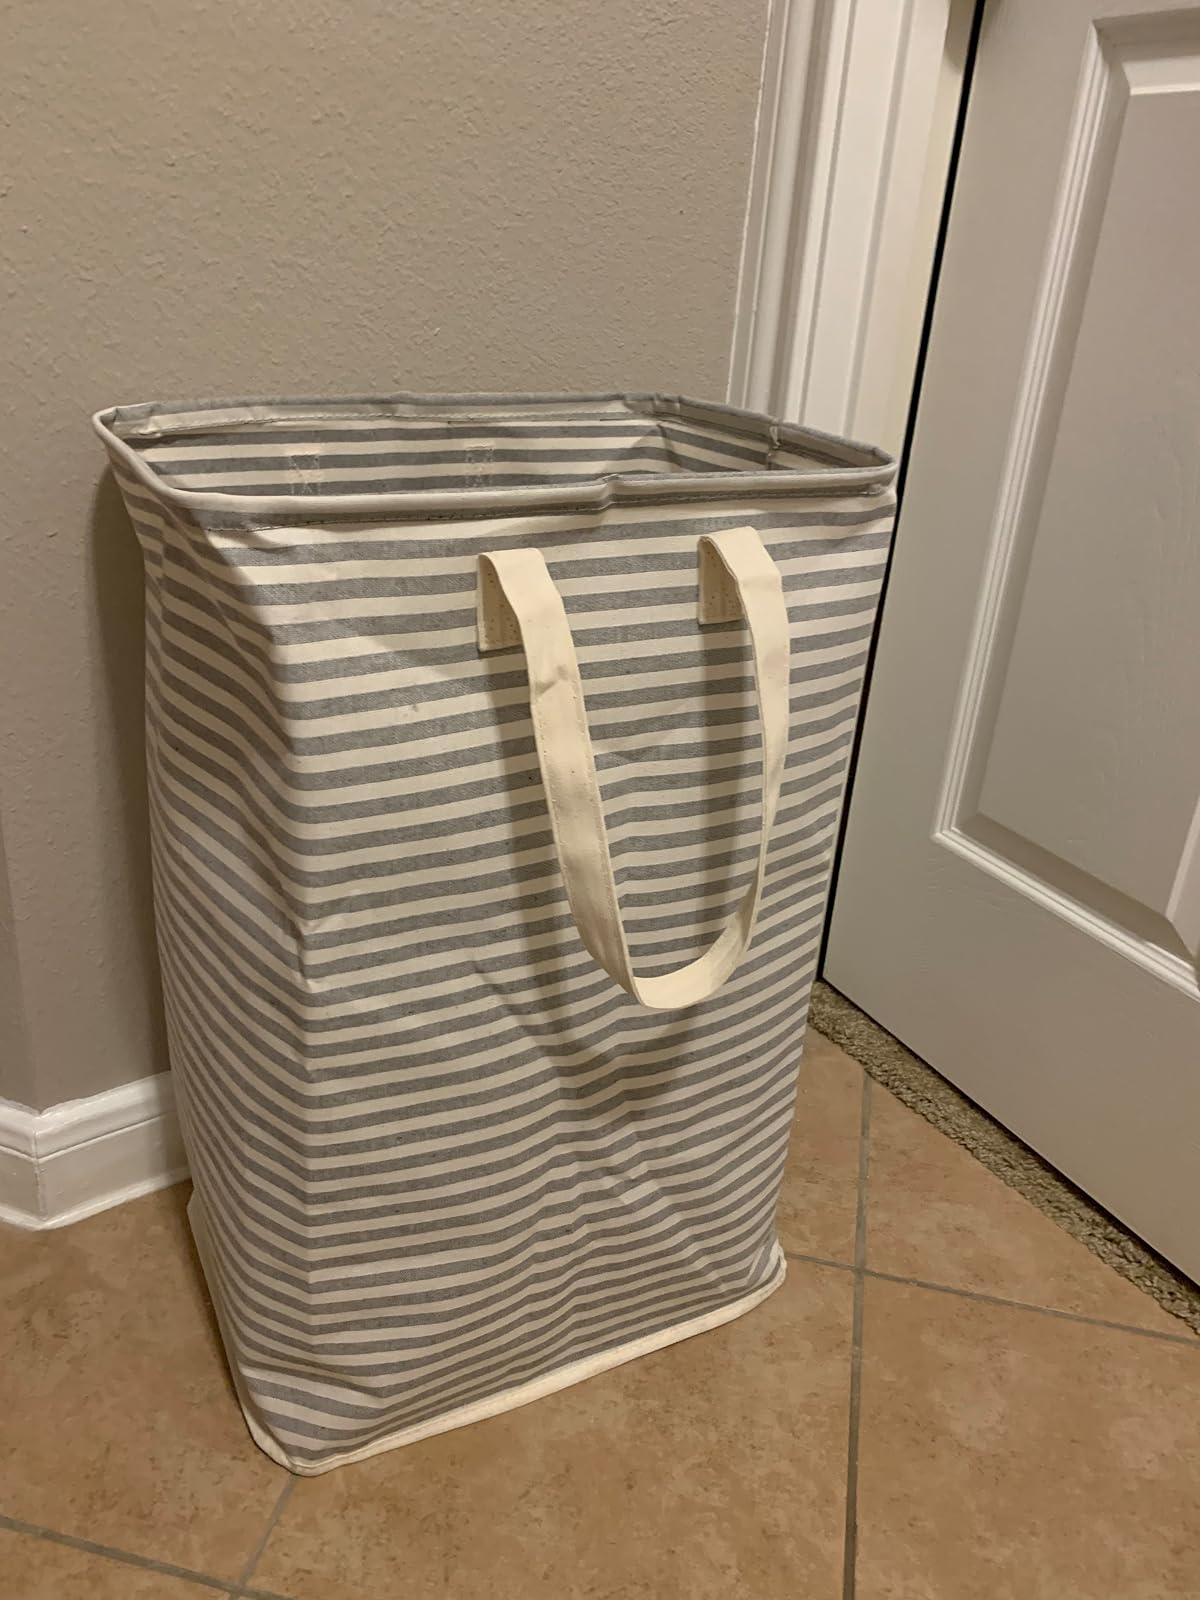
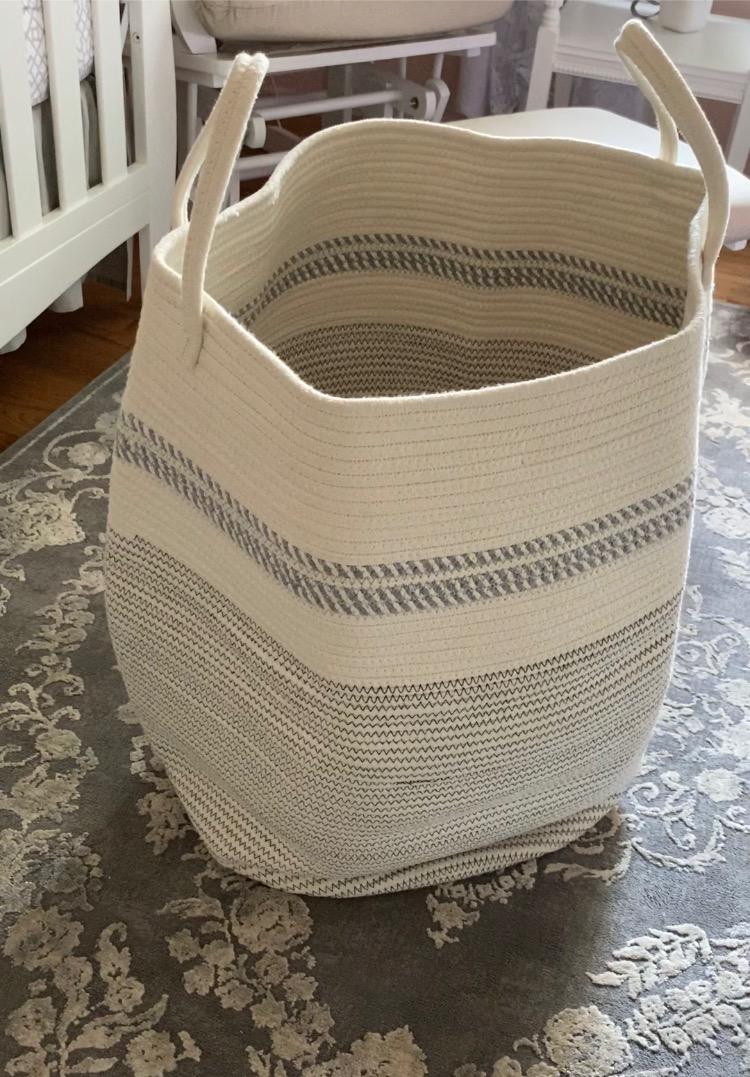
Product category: items_hamper
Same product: no